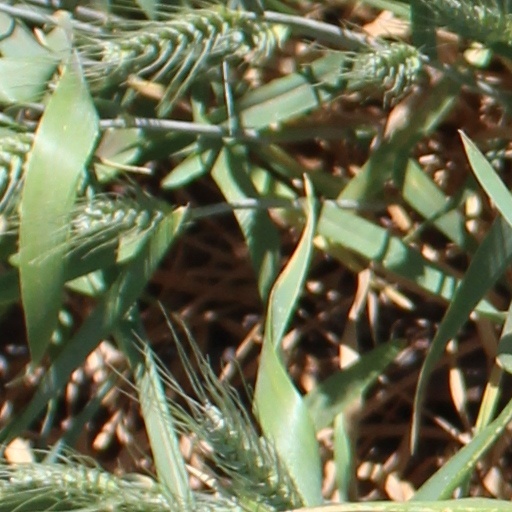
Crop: wheat